Hanane Aït El Haj

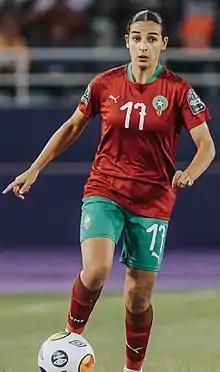
Aït El Haj with Morocco at the 2022 Women's Africa Cup of Nations

Hanane Aït El Haj (born 2 November 1994) is a Moroccan professional footballer who plays as a defender for Valencia CF and the Morocco women's national team. She often plays as a right back.